Aachener Printen

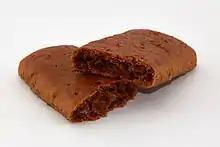
A herbal Aachener Printe broken in half

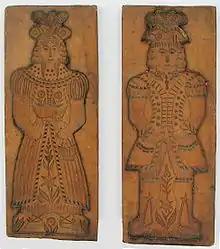
18th century Printen cast

Aachener Printen are a type of Lebkuchen originating from the city of Aachen in Germany. Similar to gingerbread, they were originally sweetened with honey, but are now generally sweetened with a syrup made from sugar beets.